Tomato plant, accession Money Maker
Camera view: tilt-top (135 deg); turntable rotation: 300 degrees
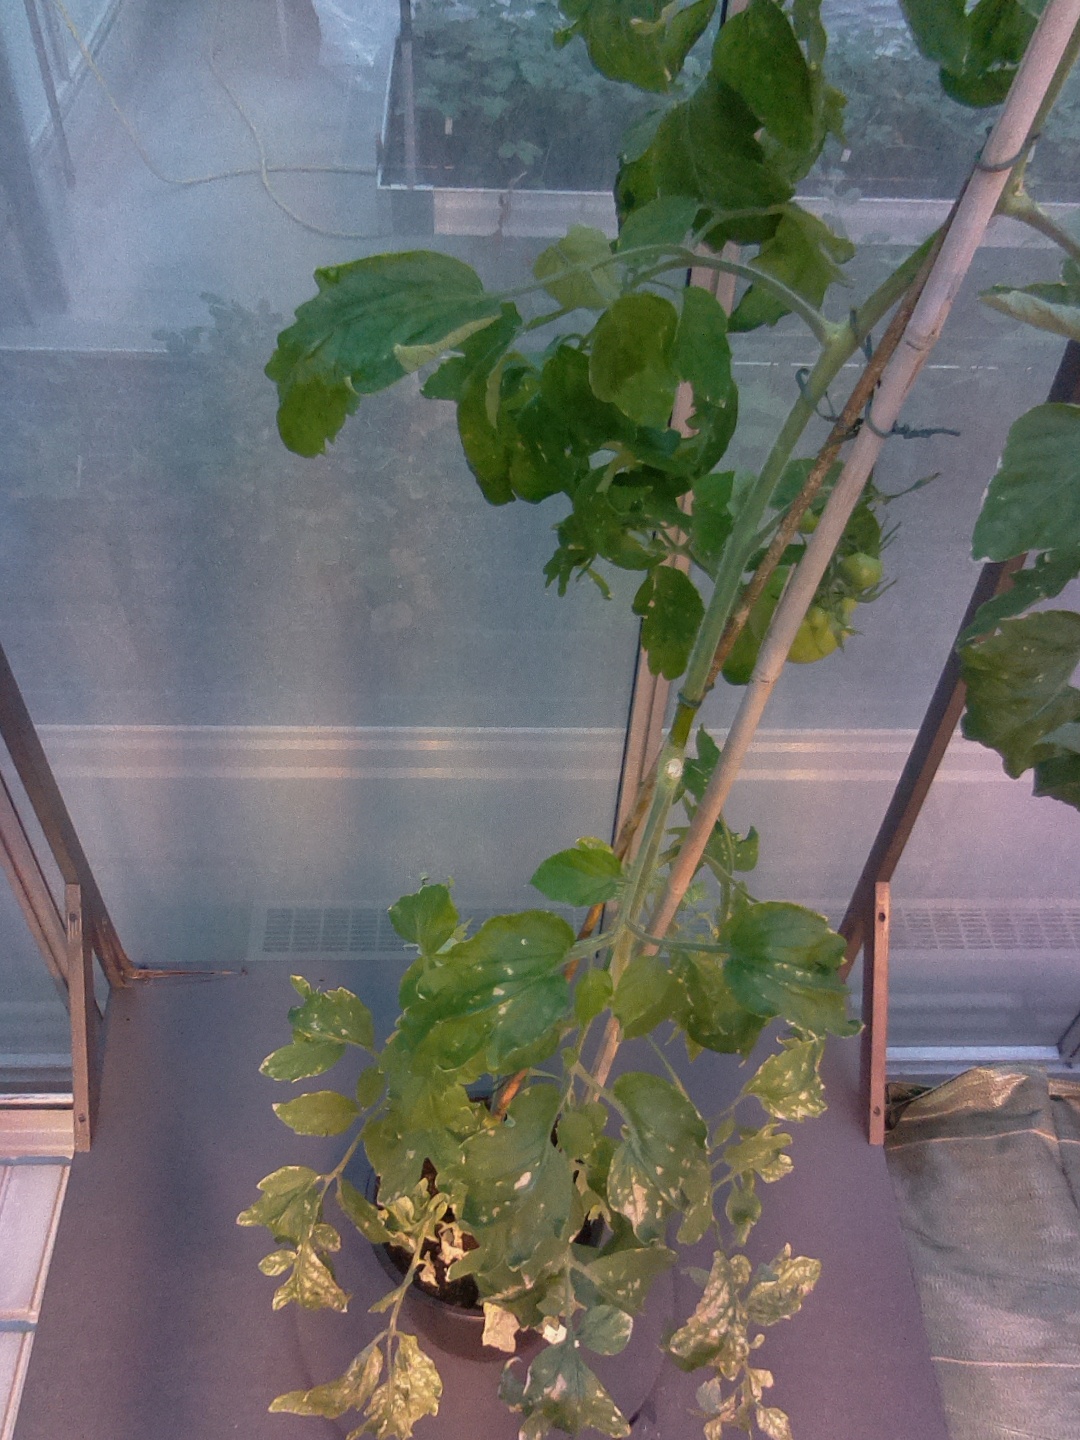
BBCH growth stage 76: 60%-70% of final fruit size